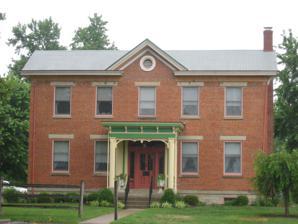
Building: Martin House (Cincinnati, Ohio)
Country: United States of America
Year built: 1847
Historic house in Ohio, United States United States historic place Martin House U.S. National Register of Historic Places Front of the house Show map of Ohio Show map of the United States Location 6500 Beechmont Ave., Cincinnati , Ohio Coordinates 39°7′50″N 84°21′31″W / 39.13056°N 84.35861°W / 39.13056; -84.35861 Area Less than 1 acre (0.40 ha) Built 1847 Architectural style Greek Revival , Federal , Transitional NRHP reference No. 79001859 Added to NRHP March 21, 1979 The Martin House is a historic residence in the Mount Washington neighborhood of Cincinnati , Ohio , United States .  Built in 1847, the house is composed of two pieces: the original section, located in the back; and the front, built in 1852. Between the two components, it features elements of the Greek Revival and Federal architectural styles. Built of brick, two stories tall, it was originally a farmhouse belonging to John C. Martin, who built his home on property owned by his father-in-law Ezekiel Rigdon, who owned nearly 100 acres (40 ha) of land on Mount Washington near the farm of one of the area's first settlers. In 1979, the Martin House was listed on the National Register of Historic Places , because of its status as a well-preserved example of the area's architecture.  By this point, the house was owned by a religious organization and was also known as the "Heritage House;" it received national recognition because it had almost never been altered after the construction of the front component, and few other houses in the area built at a similar time retained so many of their original components. References